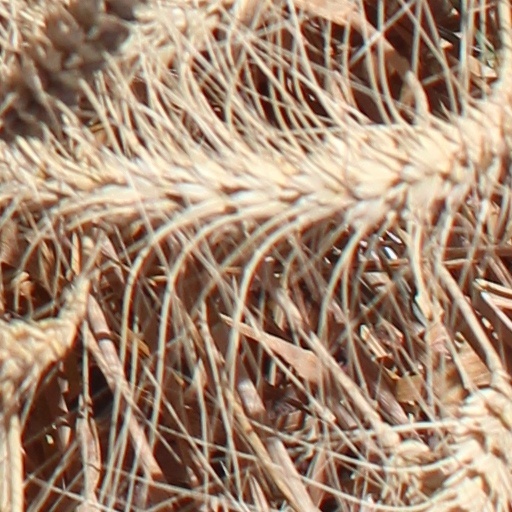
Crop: wheat